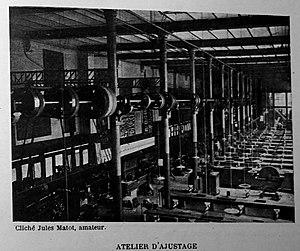
publié dans le ""Bulletin de l'œuvre des voyages scolaires""."
Le lycée Hugues-Libergier dit lycée Libergier est situé à Reims.